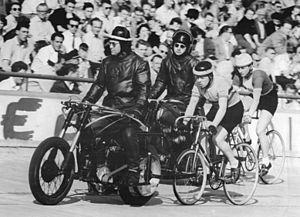
Le Championnat du monde de demi-fond est le championnat du monde du demi-fond organisé annuellement par l'UCI dans le cadre des championnats du monde de cyclisme sur piste jusqu'en 1994.
Le demi-fond est une compétition de cyclisme sur piste disputée derrière une moto sur des distances variables, en une ou plusieurs manches. Chaque coureur roule derrière un entraîneur à motocyclette. Ces dernières portent à l'arrière un rouleau contre lequel le coureur vient coller sa roue avant afin de profiter au maximum de l'entraînement. Les coureurs pratiquant le demi-fond sont nommés stayers et l'entraîneur est nommé le « pacemaker ».